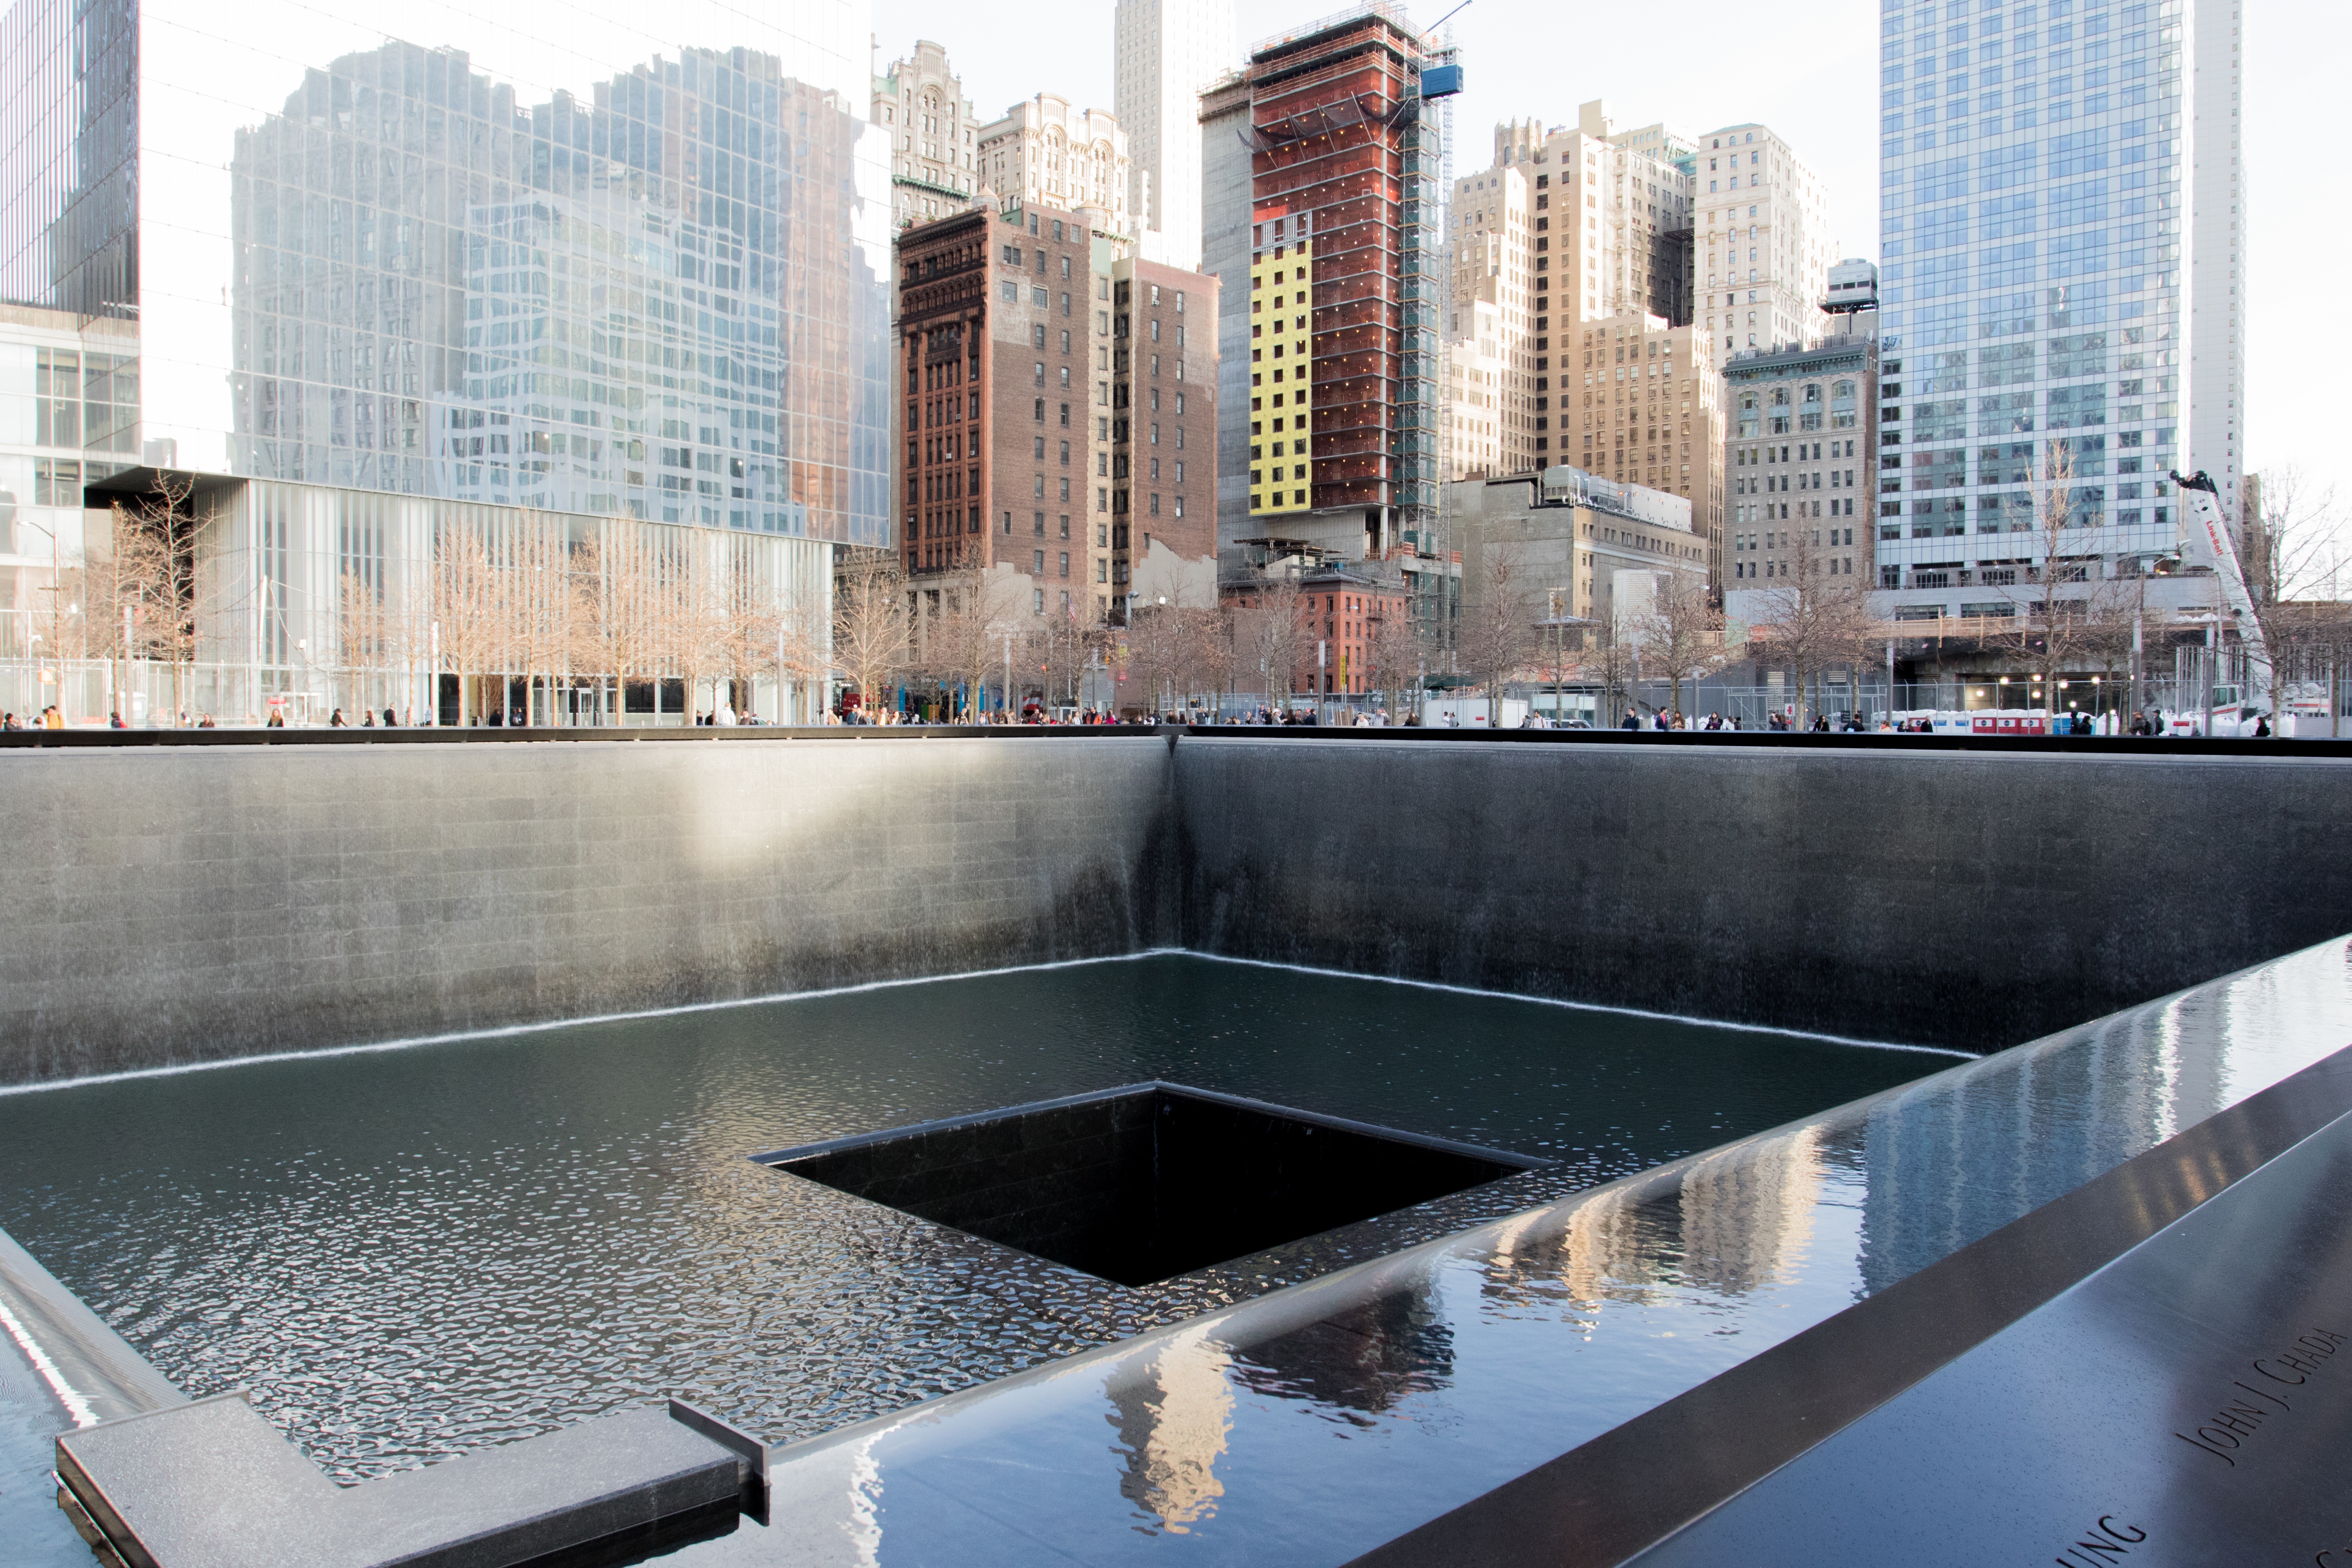
architecture, skyscraper, swimming pool, facade, water feature, condominium, reflecting pool